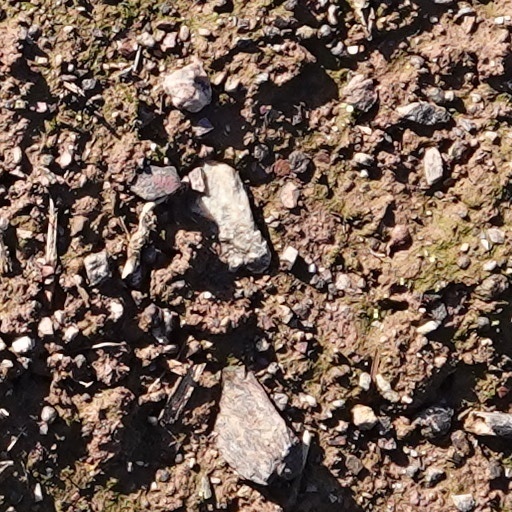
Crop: wheat